Kamakura

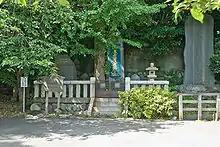
The monument on the spot at Ryūkō-ji where Nichiren was saved from execution

Kamakura is known among Buddhists for having been the cradle of Nichiren Buddhism during the 13th century. Founder Nichiren was not a native; he was born in Awa Province, in today's Chiba Prefecture. But it was only natural for a preacher to come here because the city was the political centre of the country at the time. Nichiren settled down in a straw hut in the Matsubagayatsu (literally ) district, where three temples (Ankokuron-ji, Myōhō–ji, and Chōshō-ji), have been fighting for centuries for the honour of being the true heir of the master. During his turbulent life Nichiren came and went, but Kamakura always remained at the heart of his religious activities. It is here that, when he was about to be executed by the Hōjō Regent for being a troublemaker, he was allegedly saved by a miracle; it is also in Kamakura that he wrote his famous , or , and that legend says he was rescued and fed by monkeys. Kamakura is also where he preached.